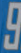
Number: 9